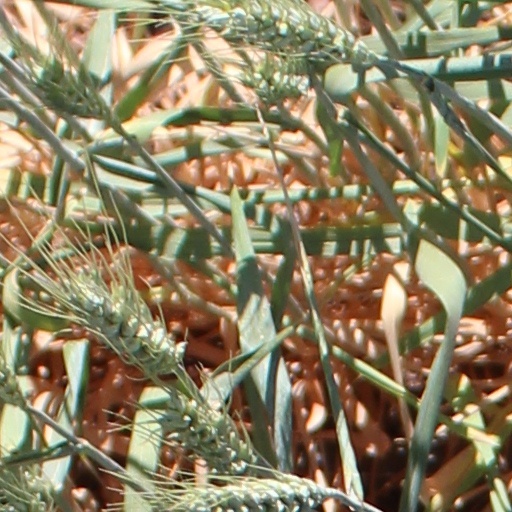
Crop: wheat